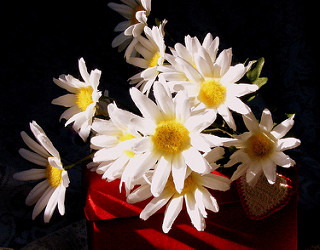
Flower: daisy